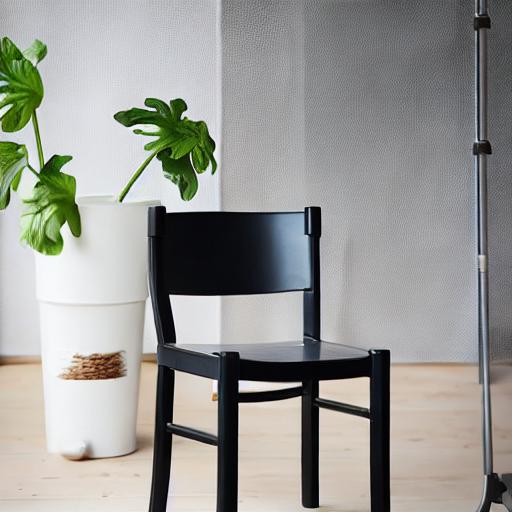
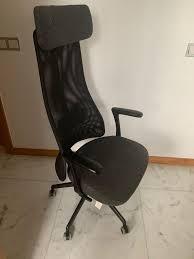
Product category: items_chair
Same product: no